Maritime Southeast Asia

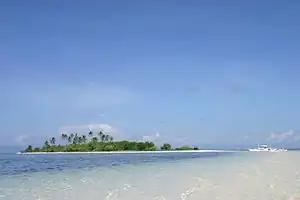
One of the majority of uninhabited islands of the Philippines. Maritime Southeast Asia is made up of the world's two largest archipelagos situated between the Indian Ocean, the South China Sea and the Western Pacific.

Island Southeast Asia is crossed by the Wallace Line. This line divides the flora and fauna of Asia from that of Australia and New Guinea with stretches of water that have always been too wide for plant and animal species to cross readily. The gaps are considered to be large enough to make accidental rafting from one side to another to be unlikely events. Apart from birds, species that have managed to cross this line include those that have been moved by humans. There is a transitional zone adjacent to the Wallace Line that is termed Wallacea. This is a zone where examples of animal and plant species from both sides can be found, but, particularly on smaller islands, there may be a greatly reduced number of terrestrial species.